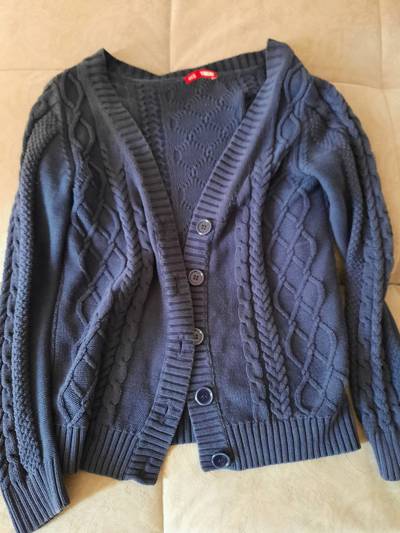
Waste category: clothes